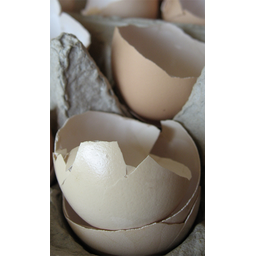
Label: eggshells